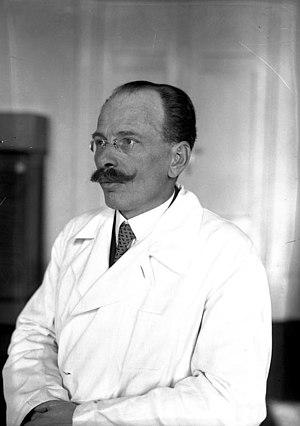
Vassili Mikhaïlovitch Blokhine, né le 7 janvier 1895 et mort le 3 février 1955, est un major-général des services secrets soviétiques spécialisé dans l’élimination physique des prisonniers politiques et les tueries de masse de 1926 à 1953. Sa capacité de travail, son sérieux et son sens de l’organisation l’ont amené, au bout de 27 ans de service dans la Tchéka puis l’OGPU et le NKVD, au poste d’exécuteur en chef. Staline lui confiait personnellement les missions d’élimination importantes, visant tant de nombreux contingents de population que des personnalités en vue du régime.